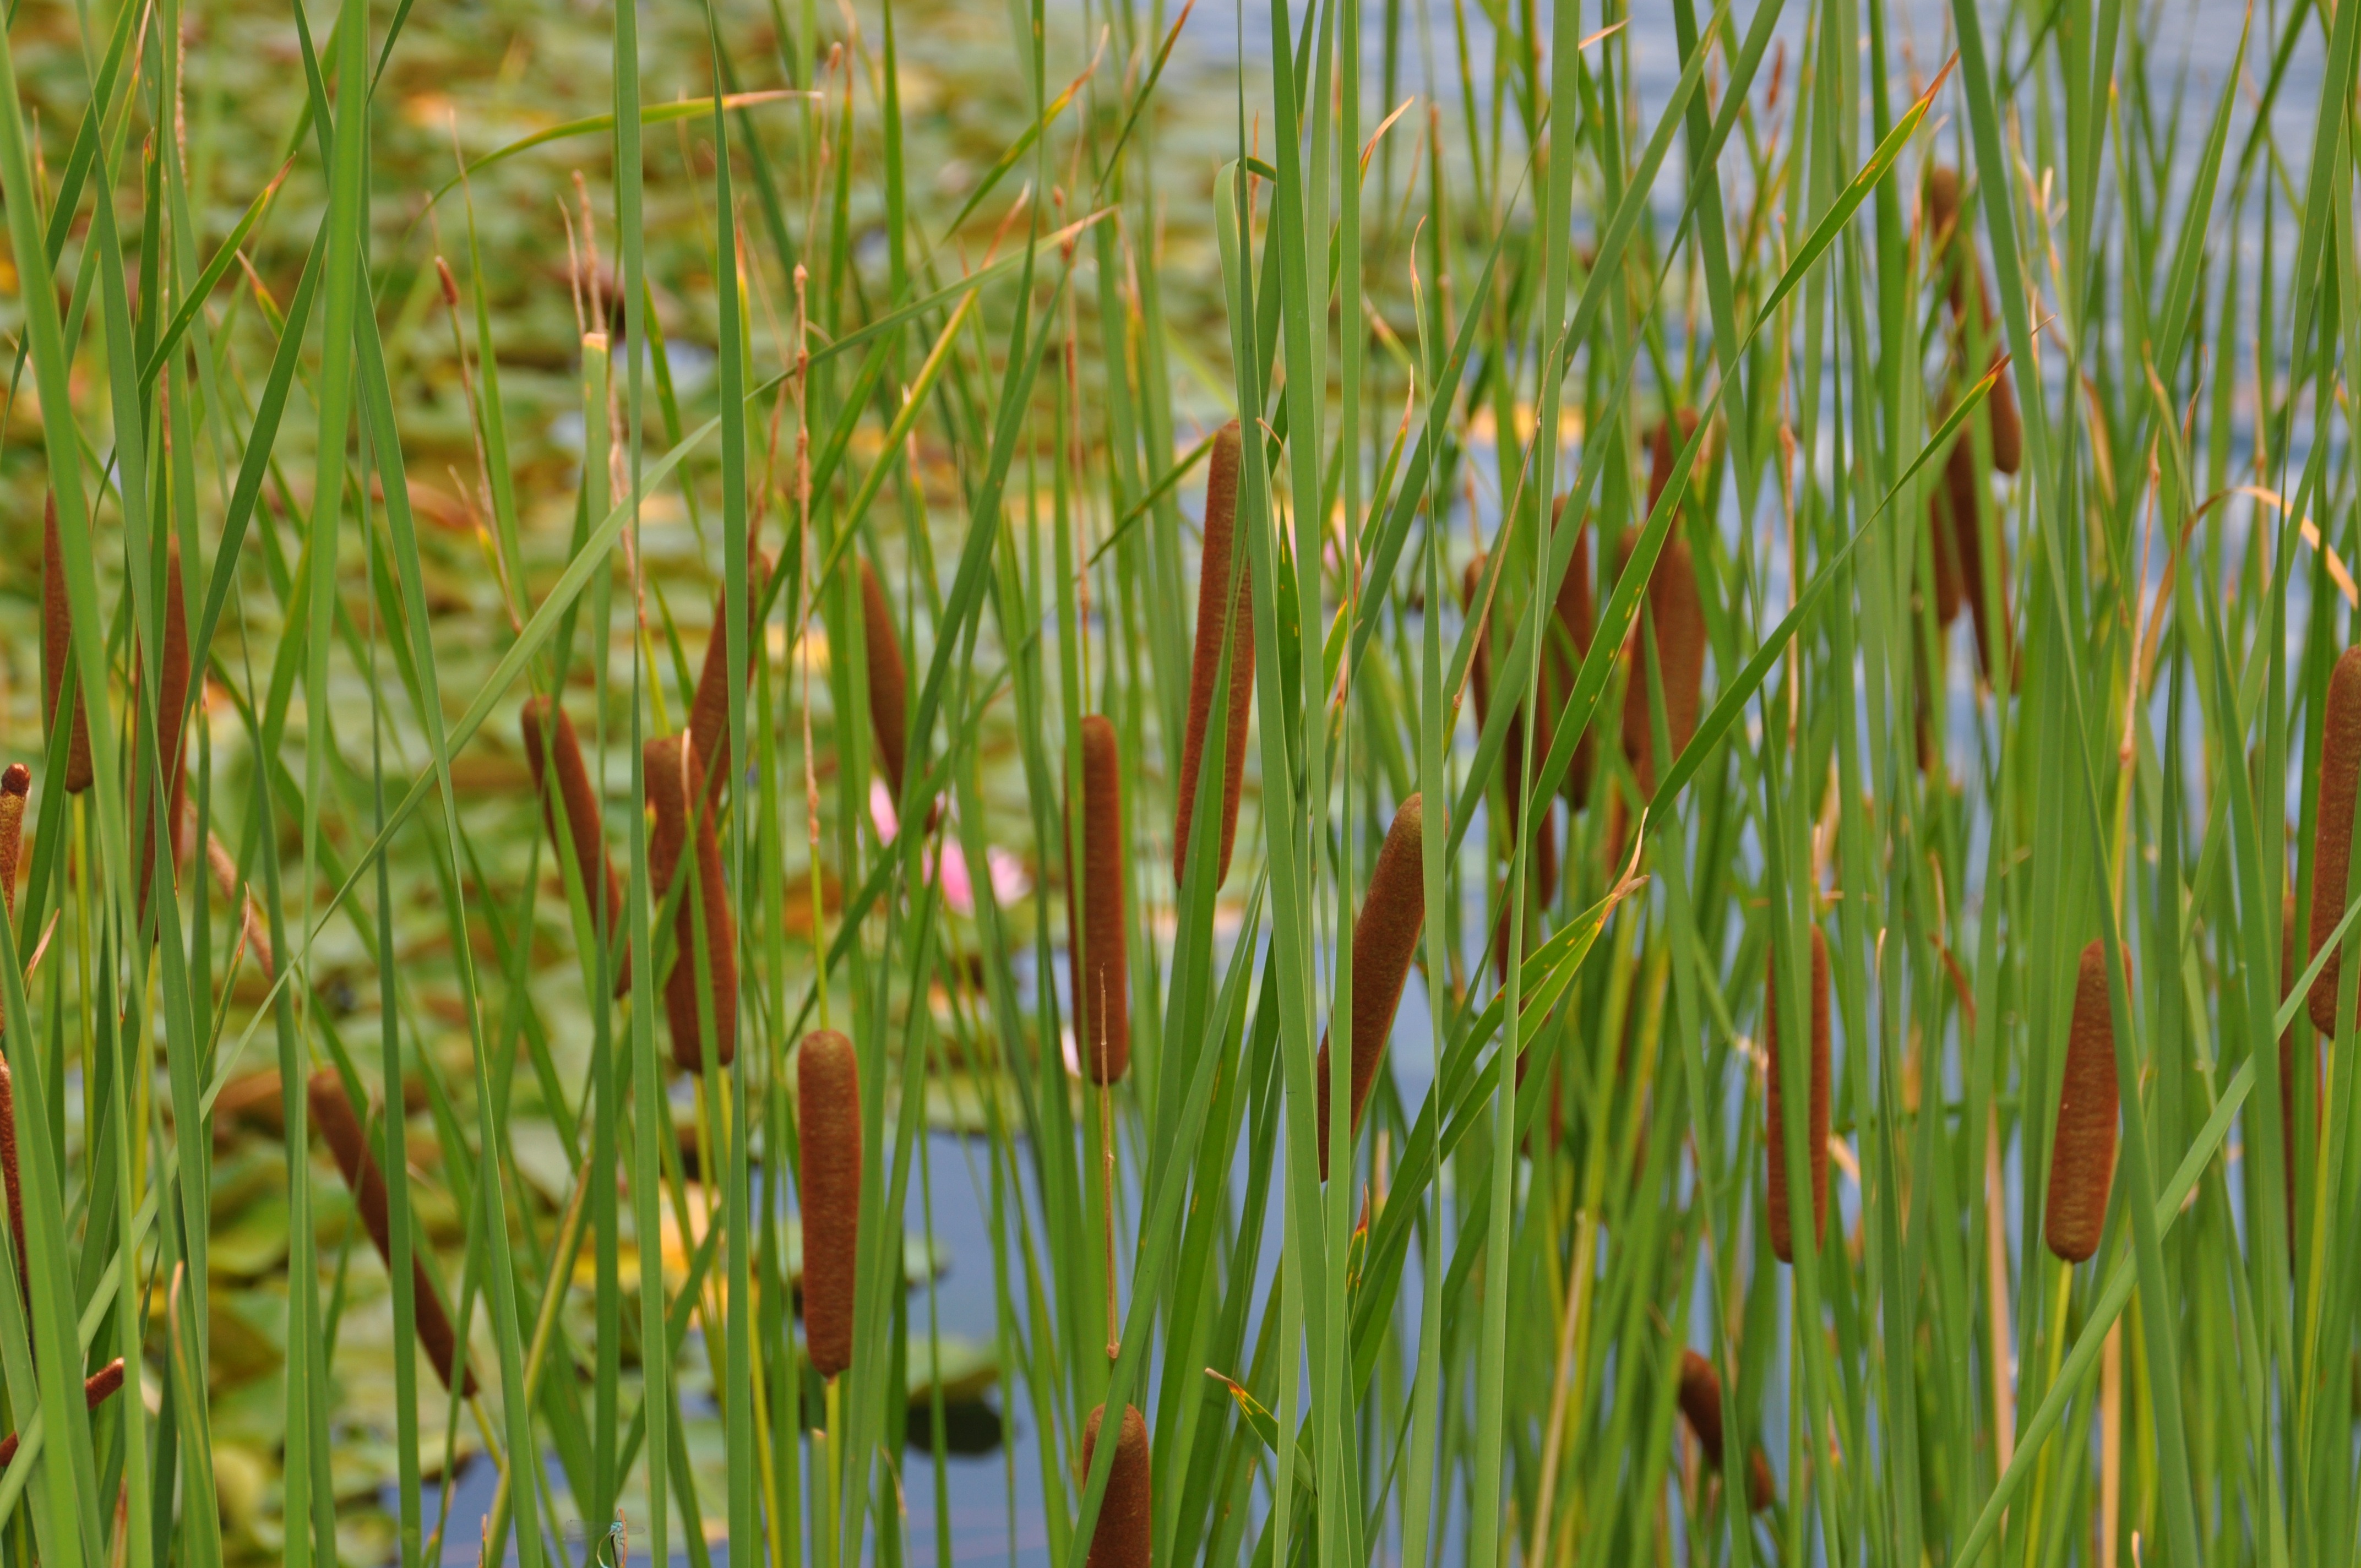
nature, grass, plant, field, lawn, meadow, prairie, leaf, flower, reed, green, crop, botany, agriculture, grassland, ecosystem, paddy field, flowering plant, marsh plant, chrysopogon zizanioides, sweet grass, grass family, plant stem, land plant, hierochloe, phragmites